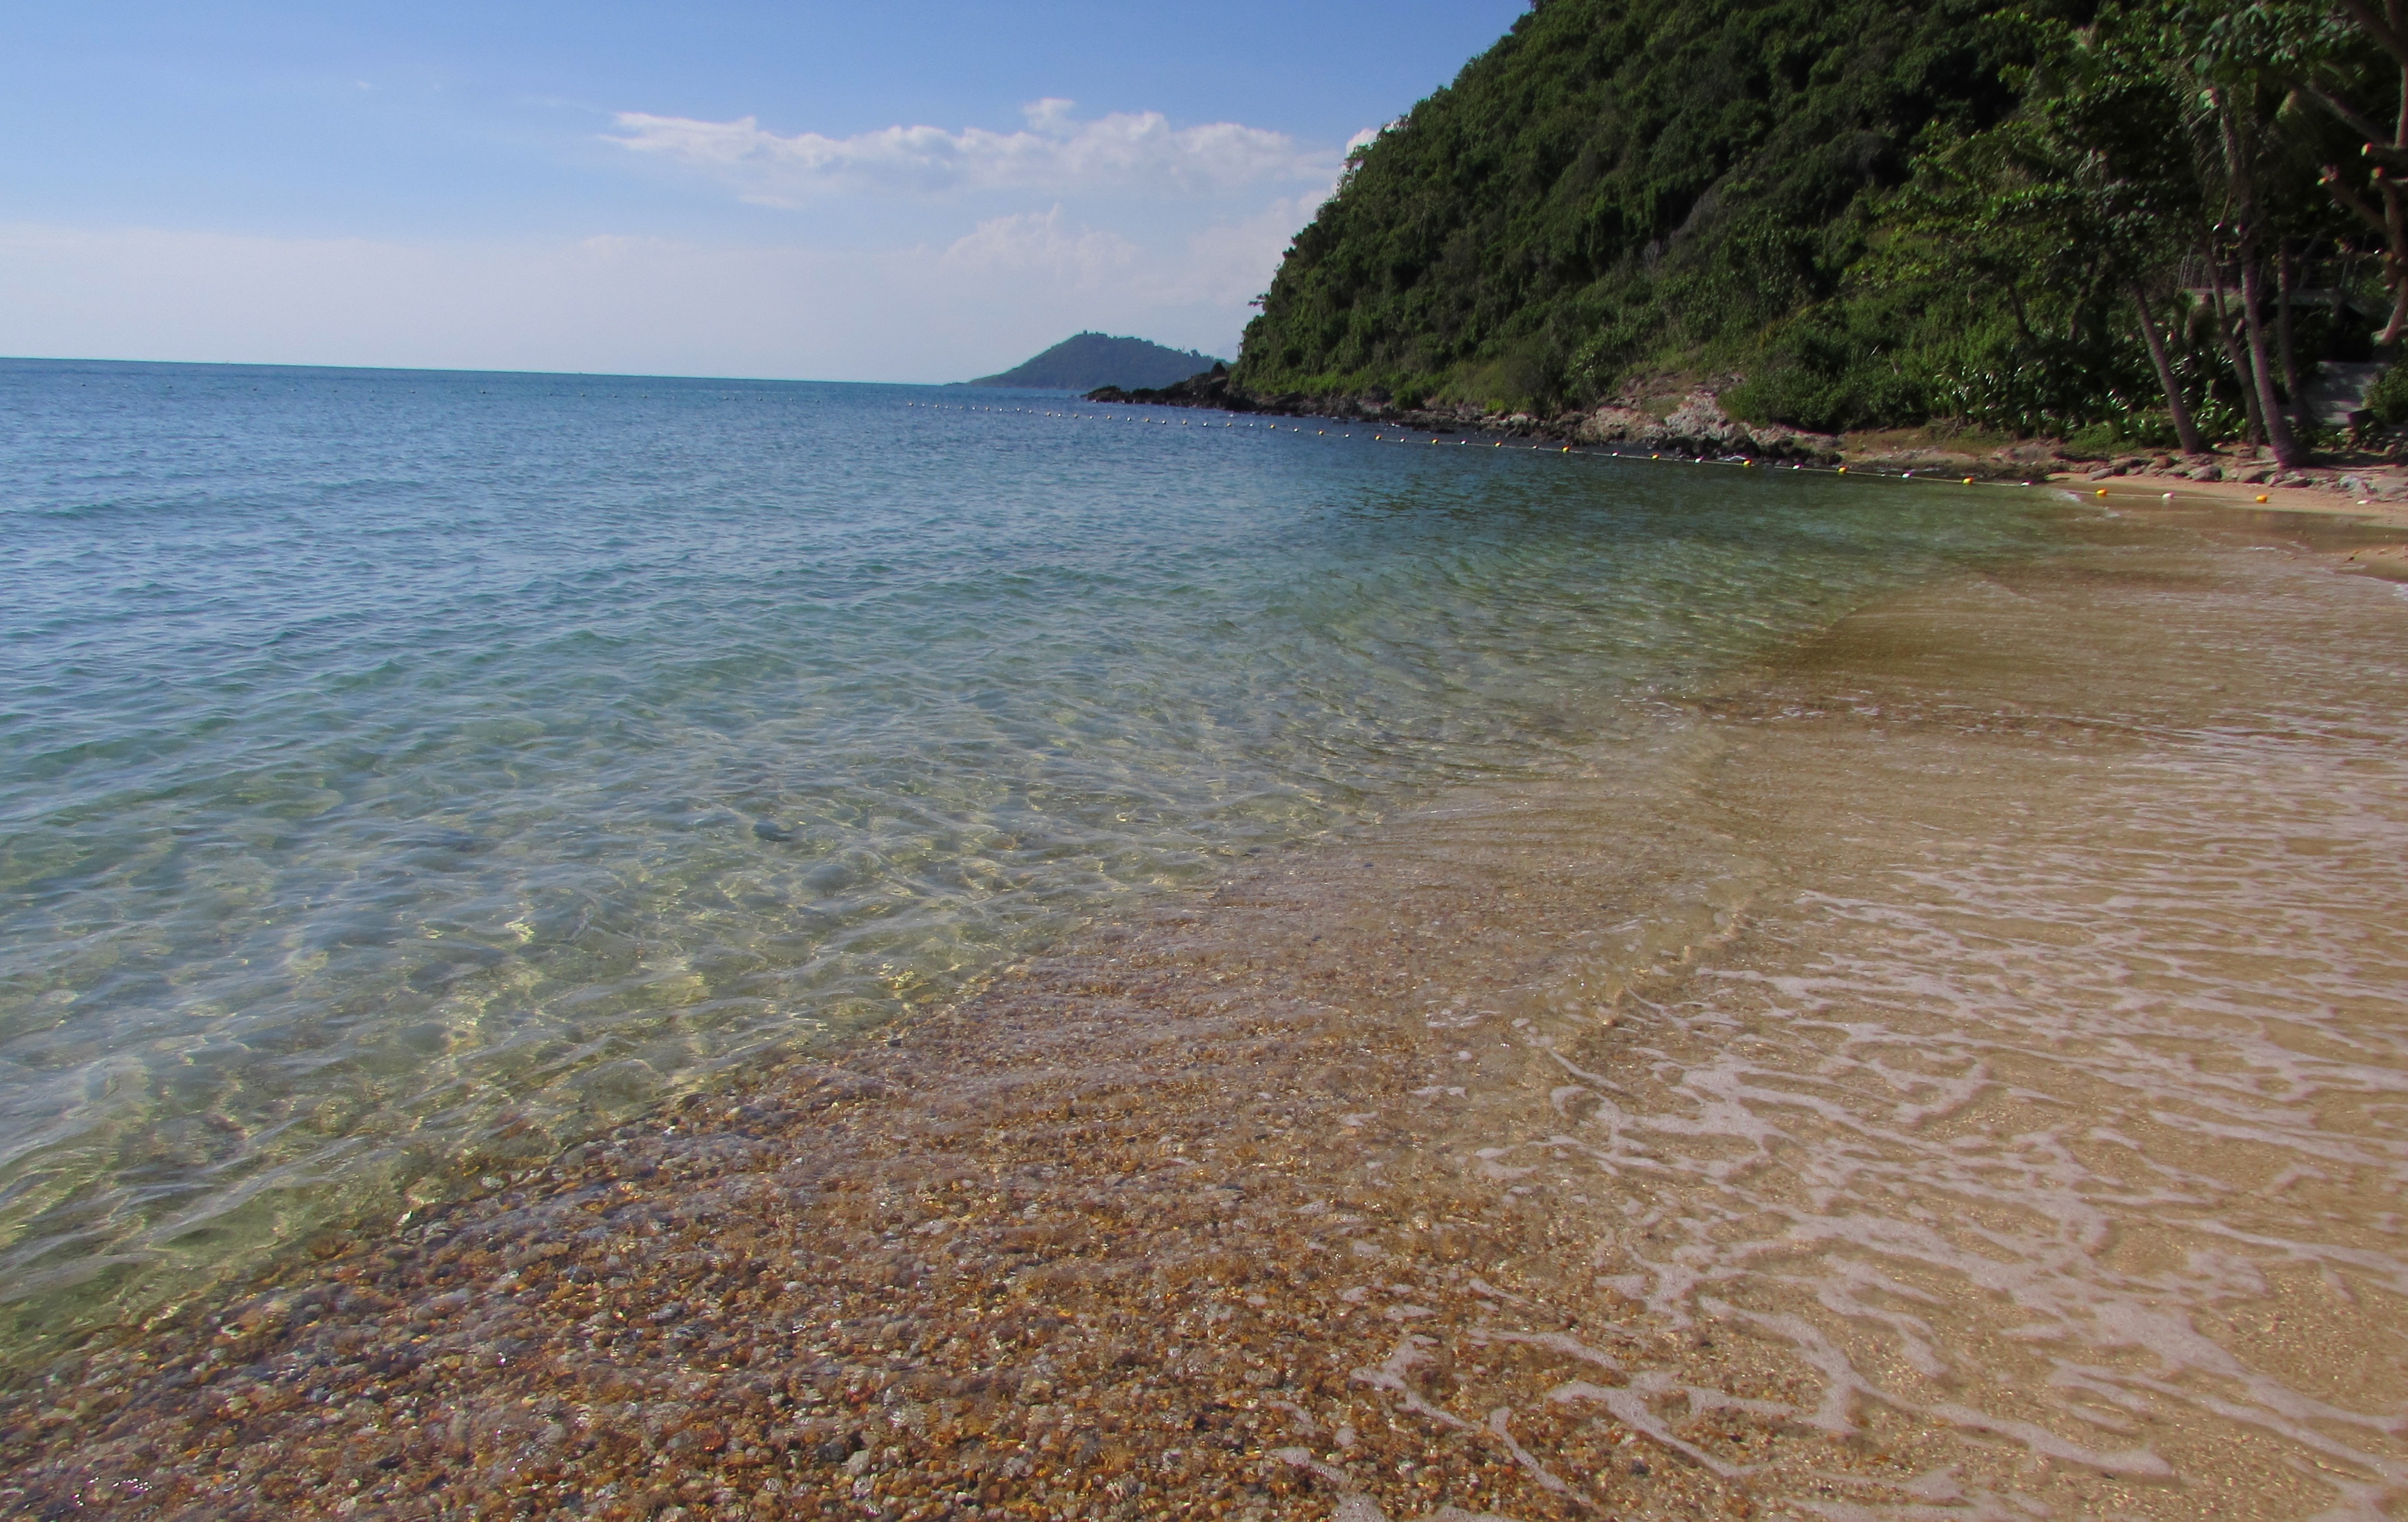
beach, landscape, sea, coast, water, nature, outdoor, sand, ocean, light, sky, shore, summer, vacation, travel, cliff, environment, cove, paradise, tranquil, natural, bay, blue, terrain, body of water, sunny, cape, landform, geographical feature